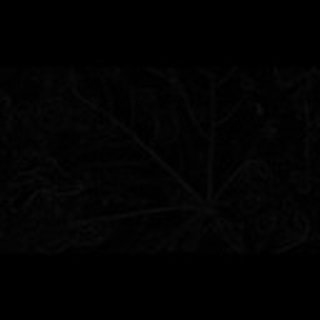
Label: cotton_target_spot